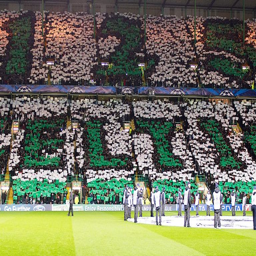
soccer pitch to host opening match